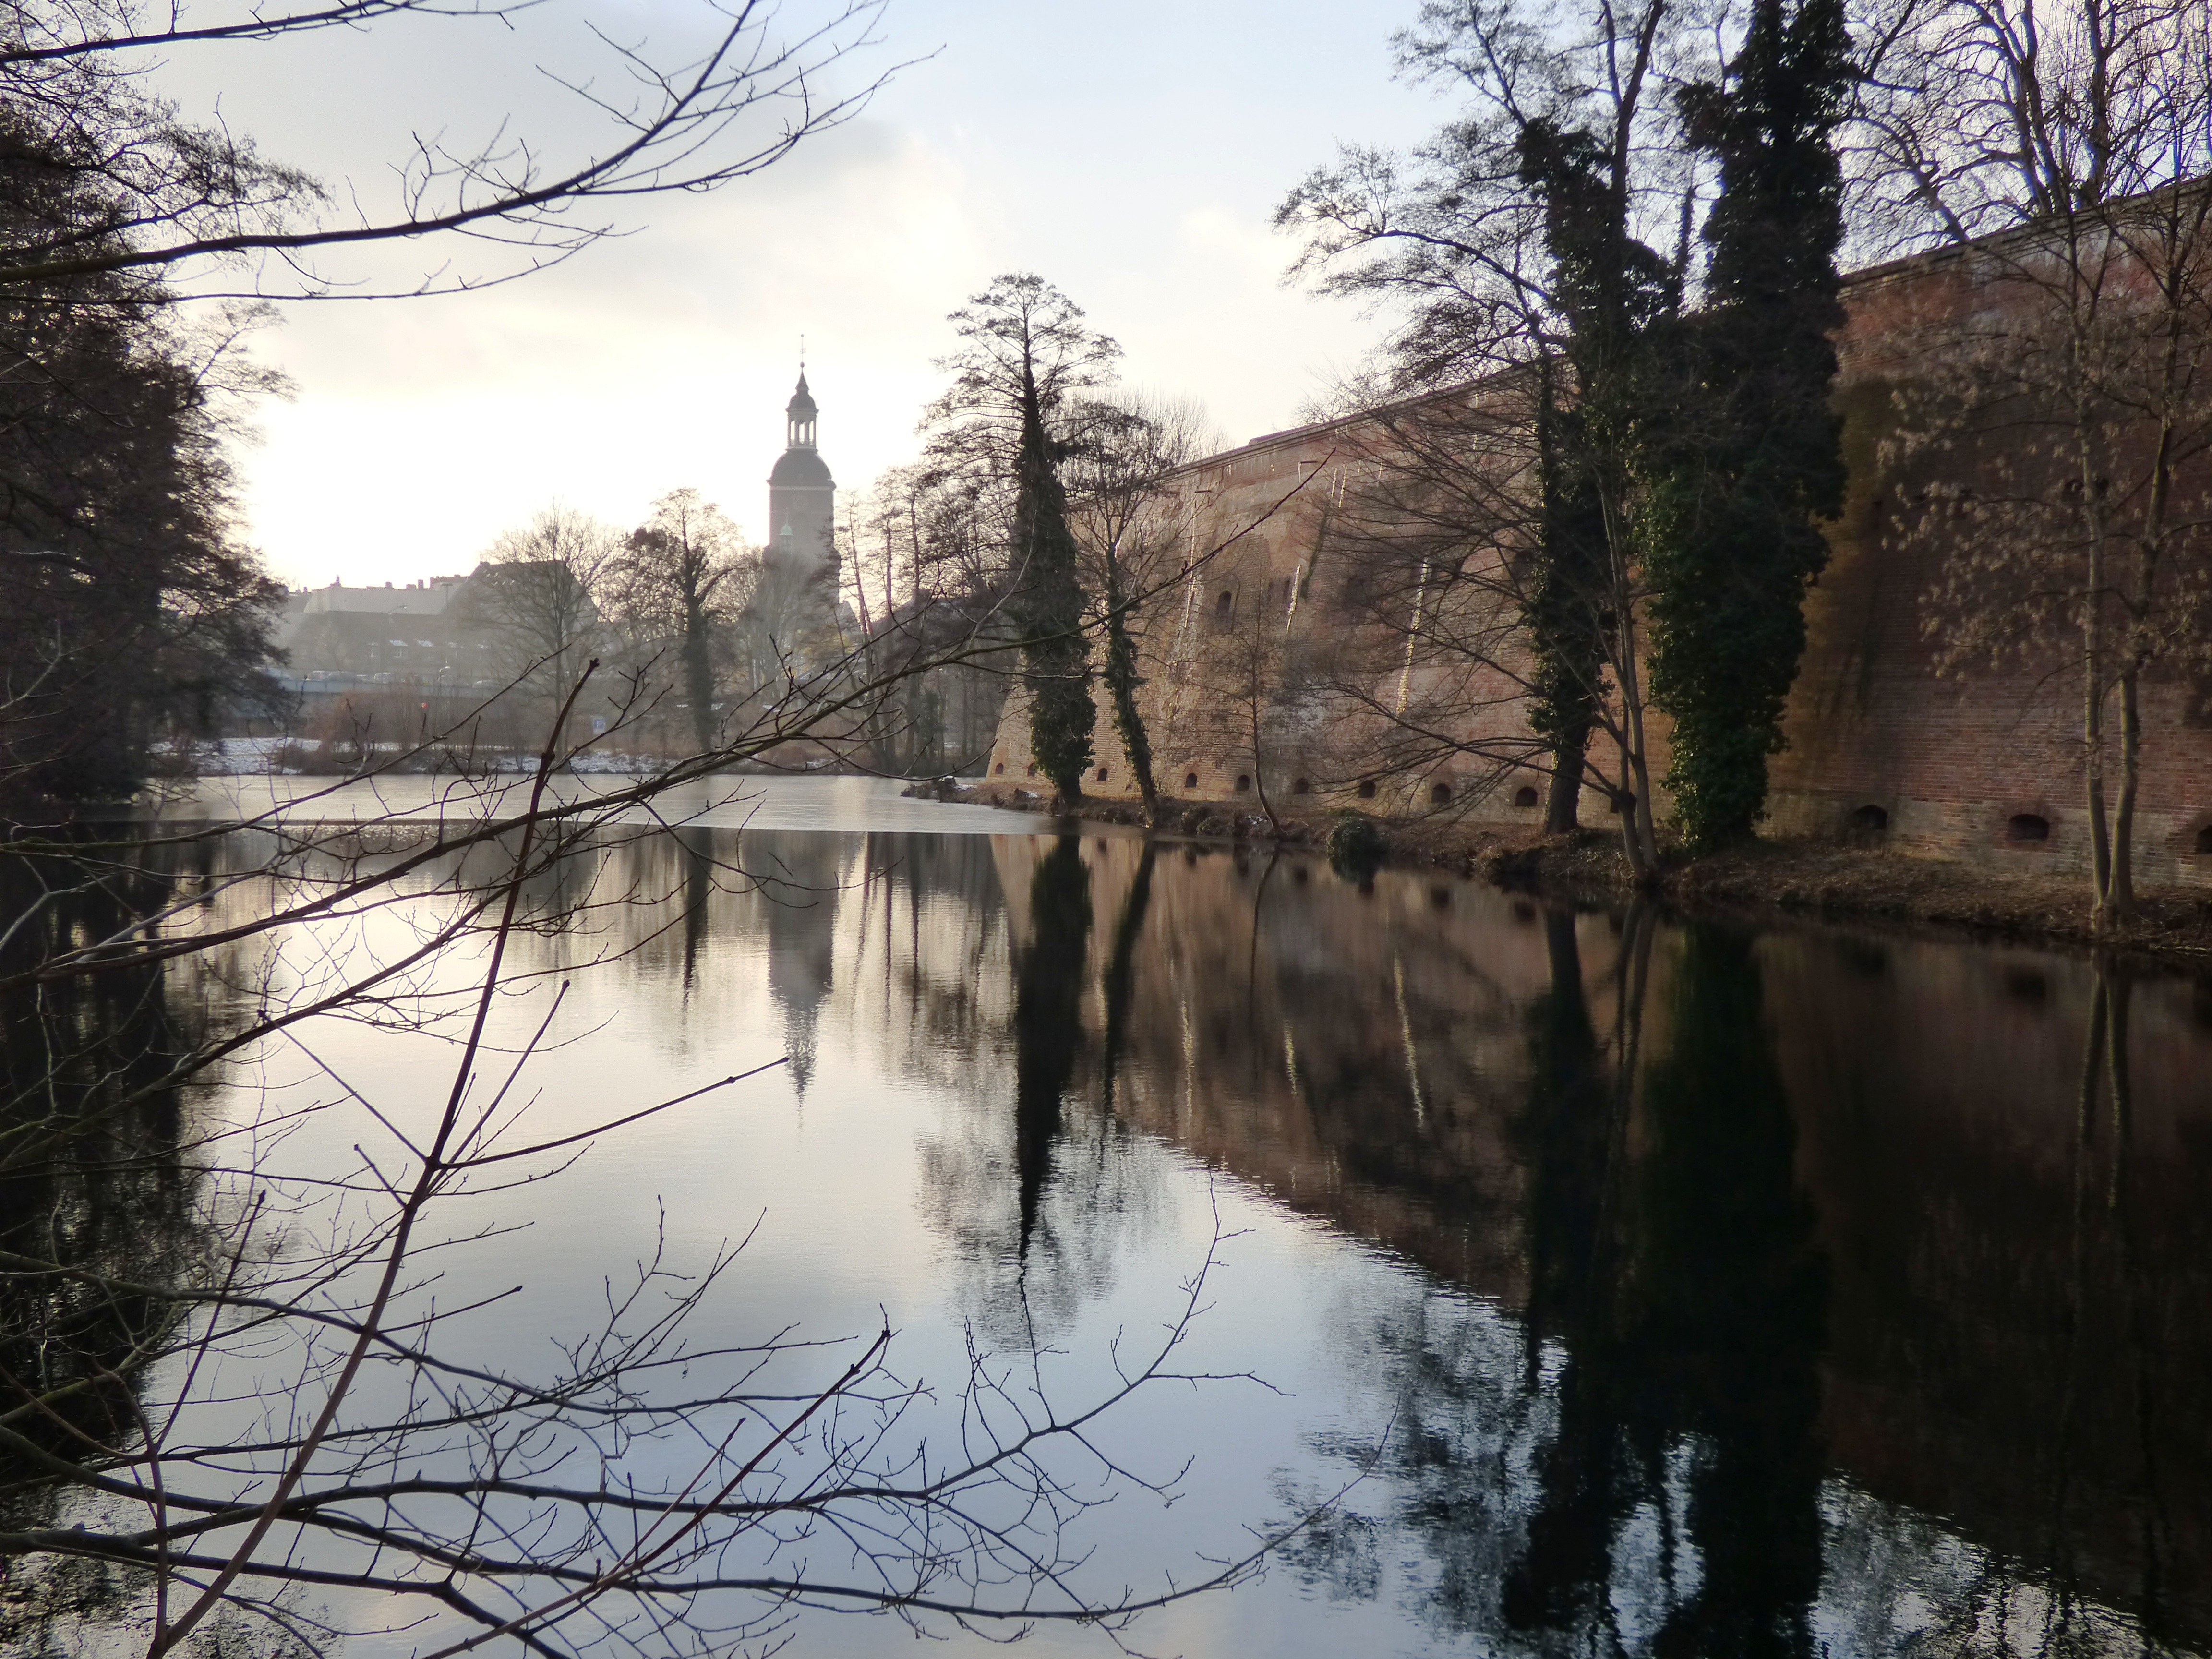
landscape, tree, water, nature, wilderness, snow, winter, architecture, lake, view, building, river, monument, pond, stream, reflection, tower, autumn, castle, reservoir, stone wall, fortification, tourism, season, waterway, body of water, tour, courtyard, walls, wetland, berlin, reflex, lake dusia, moat, the stones, atmospheric phenomenon, woody plant